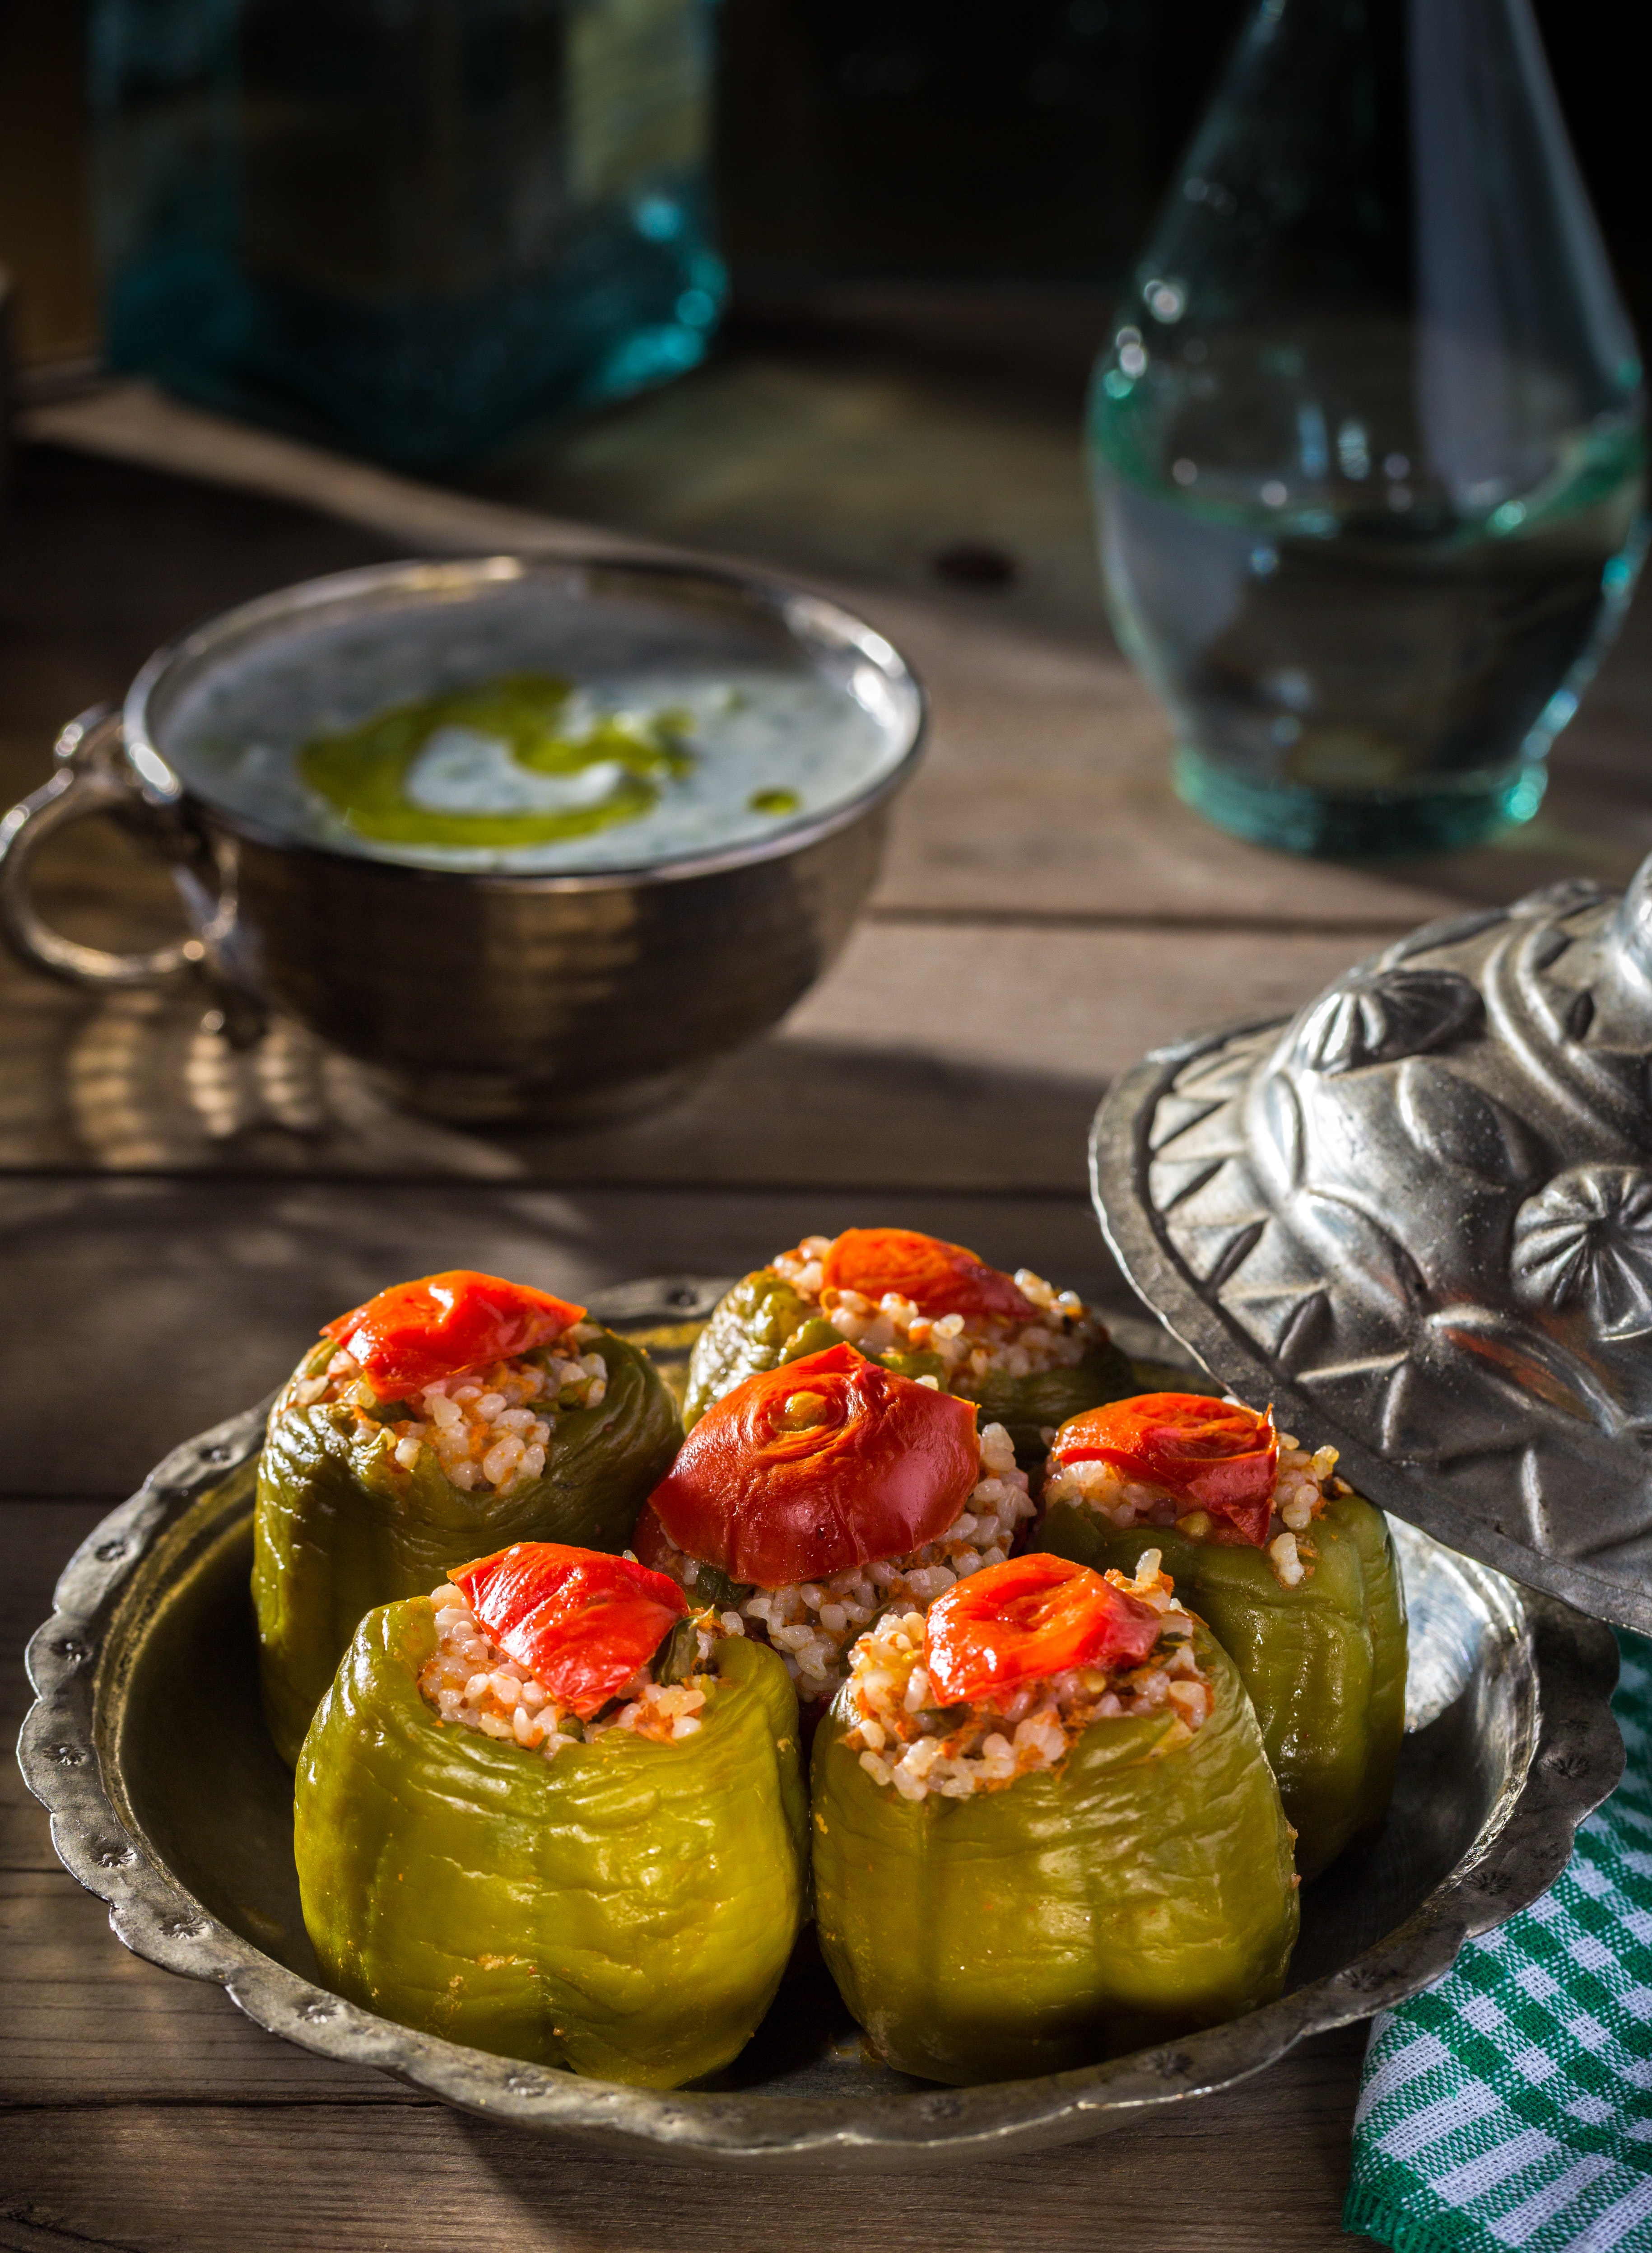
dish, food, vegetable, vegetarian food, cuisine, recipe, asian food, stuffed peppers, middle eastern food